The Wanderers (1979 film)

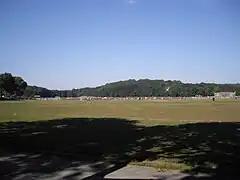
Van Cortlandt Park in September 2008

The final battle with the Ducky Boys, which takes place during a football game, was filmed in Van Cortlandt Park. Kaufman compared this scene to a "brutal British soccer brawl"; Ganios compared it to the Battle of Mons Graupius. When asked further about this scene, Ganios said: